R. H. Thomson

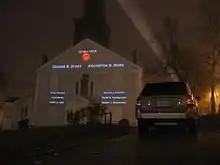
1914-1918-Vigil Project (2009). Names of more than 68,000 Canadians who died in WWI were projected over 6 nights onto monuments including St. Paul's Church in Halifax.

Thomson has had a long-standing interest in Canada's military and war veterans. In 1995 he narrated a three-part documentary series about Canada's involvement in international conflicts. On the 90th anniversary of the Battle of Vimy Ridge, in which nearly 3,600 Canadians died, he co-created, with lighting designer Martin Conboy, a commemoration in which the name of each fallen soldier was projected onto the National War Memorial. The following year in 2009, he and Conboy undertook an ambitious project to project the names of the more than 68,000 Canadians who died in World War I onto famous monuments across the country. Projections occurred during the night. In 2010, the Government of Canada honoured Thomson for this effort with a Minister of Veterans Affairs Commendation.